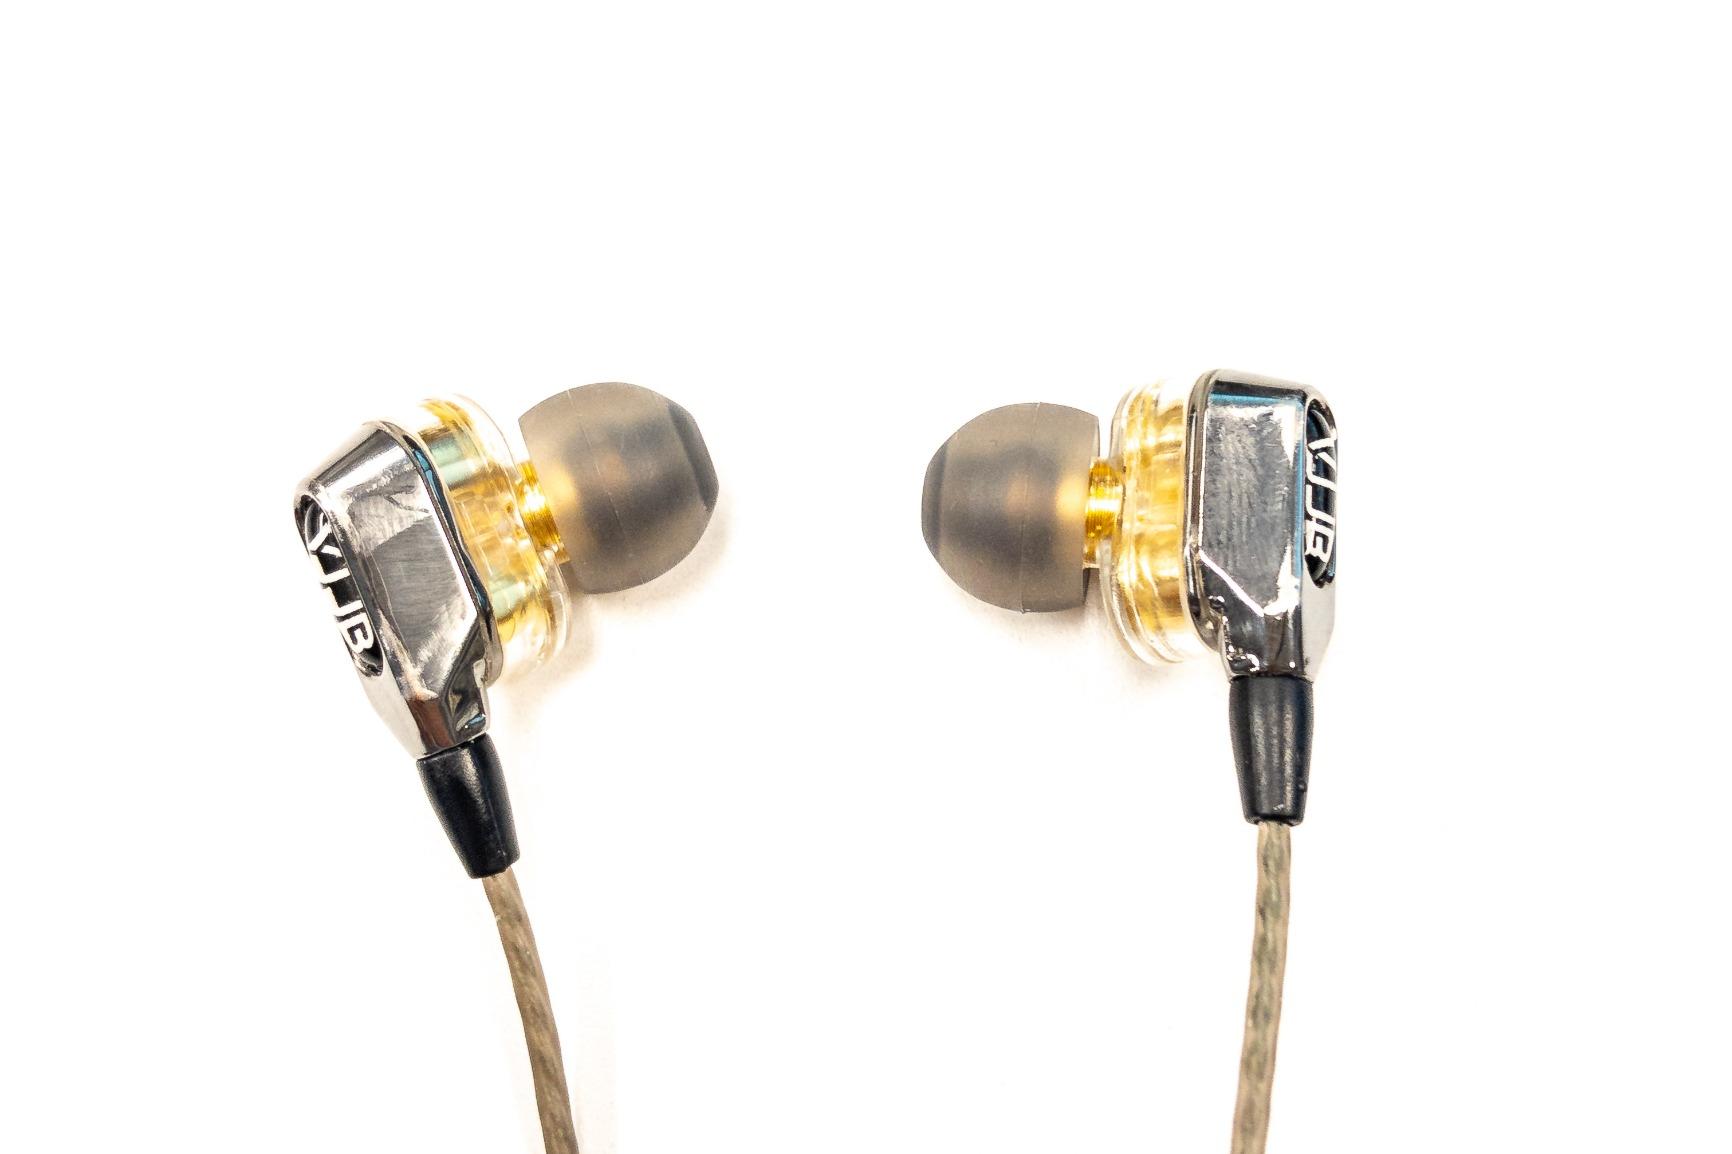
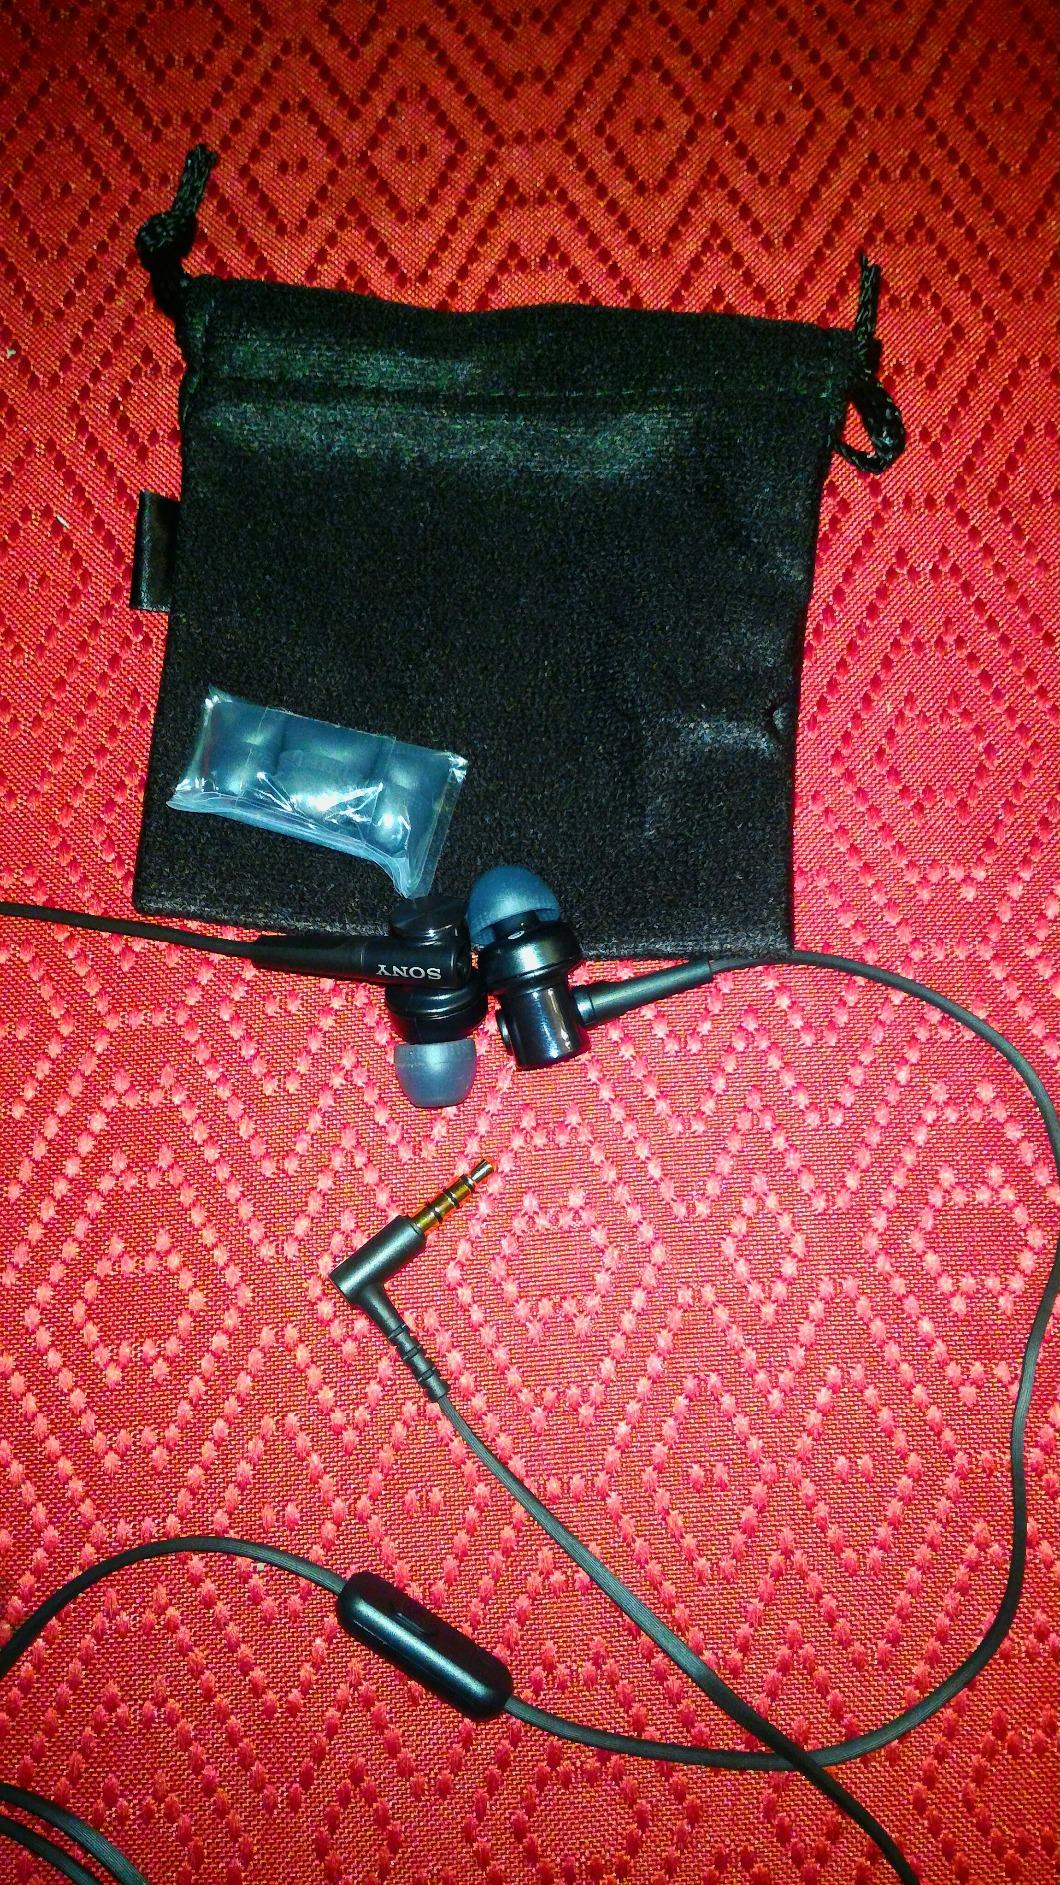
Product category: headphones
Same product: no